Zviti

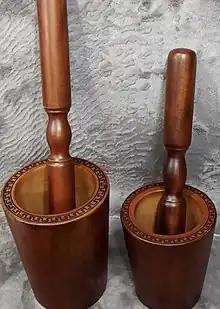
Mahras in Dely brahim, Algeria

Zviti (Arabic: زفيطي), from Bou-saada, is a traditional vegetarian Algerian dish. Zviti, along with "Chakhchoukha", is one of the most popular meals in the Ouled Nail and the Bousaada area. It is also known as Slata Mahras"', named after the big wooden mortar and pestle that is also used for cooking and serving the dish. This traditional meal is served on special occasions and holiday celebrations.